Corpus Christi Bay

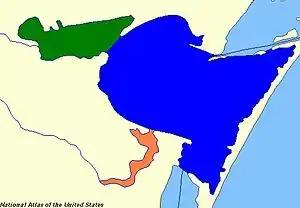
Corpus Christi Bay (blue), Oso Bay (orange), Nueces Bay (green)

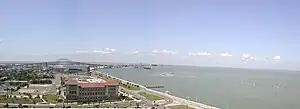
A spoils island shown from the shore of Corpus Christi Bay at Rincon Point

The shoreline of Corpus Christi Bay is included in the Texas Coastal Plain in South Texas. The surrounding land is semi-arid and is used for ranching and other agricultural purposes. The bay itself is considered subtropical, and was described by Gutzon Borglum as "the most beautiful bay on the Texas coast."